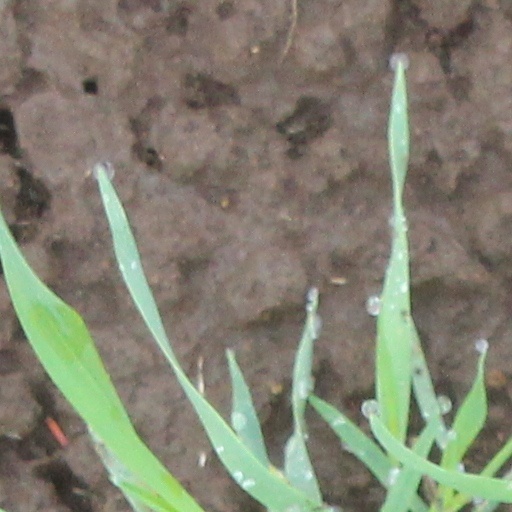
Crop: wheat